The W's

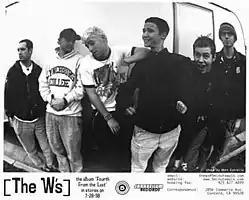
The W's circa 1998

The W's were a Christian ska and swing revival band, formed in Corvallis, Oregon in 1996. Success came quickly to the band and their first album, "Fourth from the Last", was a sleeper hit, unexpectedly having had the strongest debut of any Christian album to date for its distributor. They toured the United States several times with a variety of artists. Touring highlights include Pope John Paul II's 1999 visit to St. Louis and dc Talk's "Supernatural" support tour.